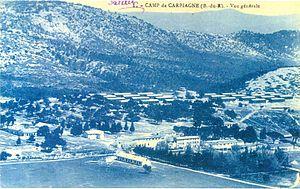
Camp de Carpiagne - Vue générale
Le camp de Carpiagne est un camp militaire de l'Armée de terre française situé au sud de la ville de Marseille. Bénéficiant d'une superficie de 1 500 hectares, en bordure du Parc national des Calanques, le camp offre un potentiel remarquable pour les activités de préparation opérationnelle du 1ᵉʳ Régiment étranger de cavalerie, qui stationne sur le camp depuis juillet 2014 : champs de tir, zones de manœuvre à pied et en engin blindé, zones dédiées à l'instruction. Des nombreuses unités de la région Sud-Est viennent s'y entraîner. Il est de plus idéalement situé à proximité de la plateforme aérienne d’Istres et de la plateforme maritime de Toulon.